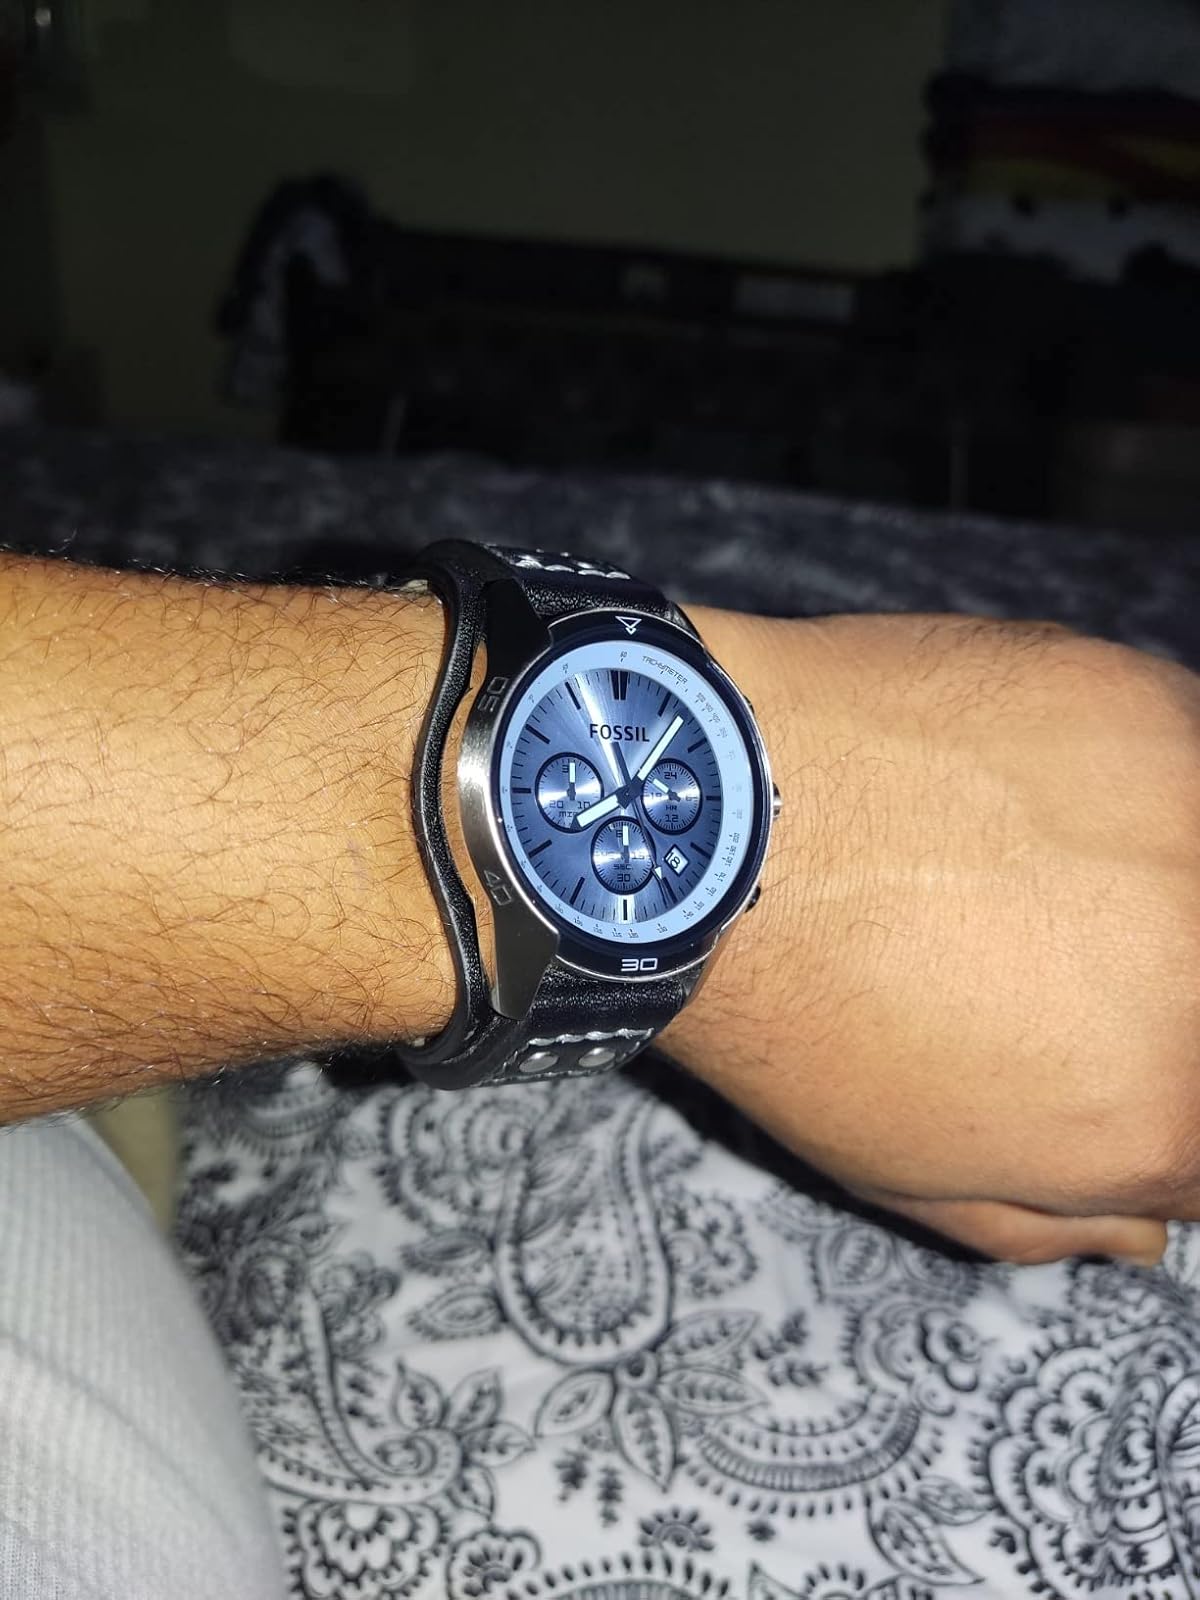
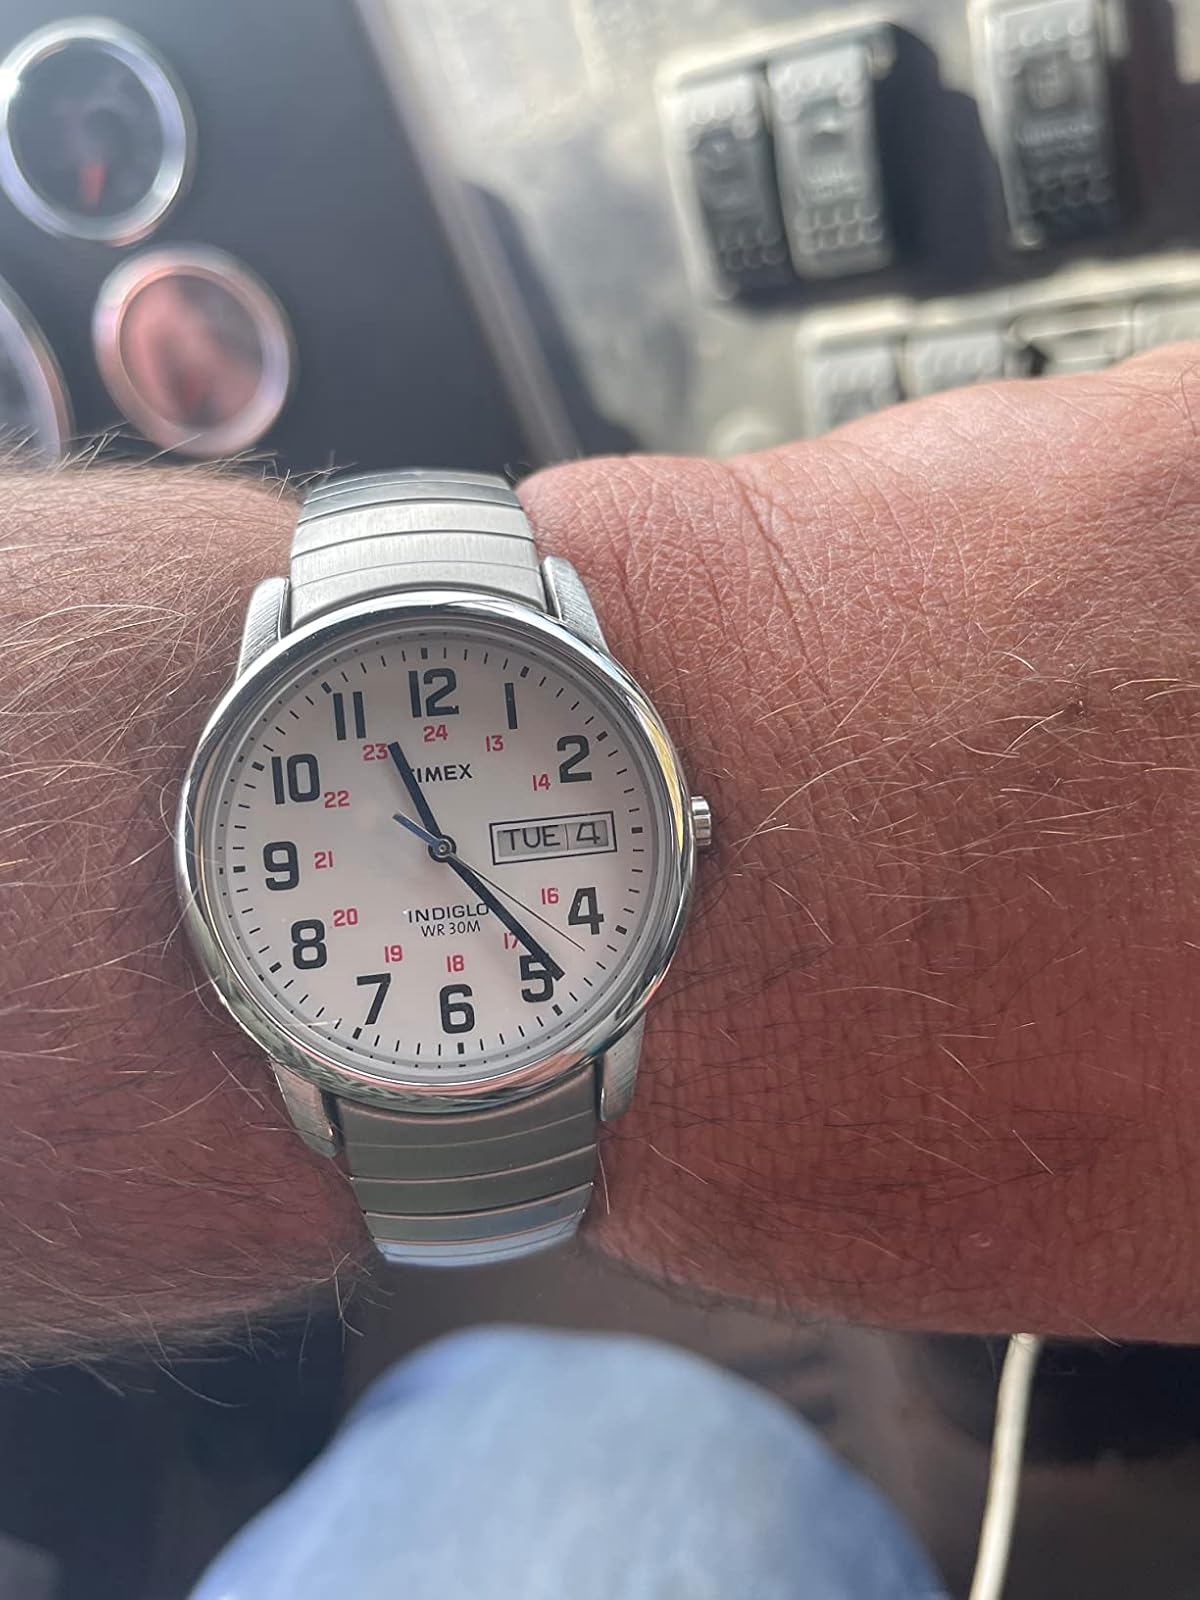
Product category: accessories_watch
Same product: no